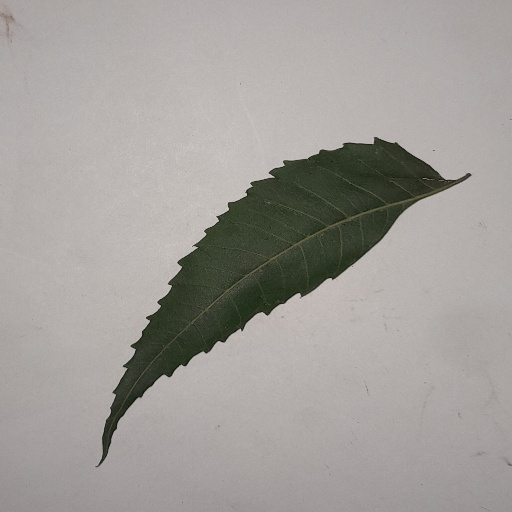
Species: Neem
Leaf condition: Healthy Leaf